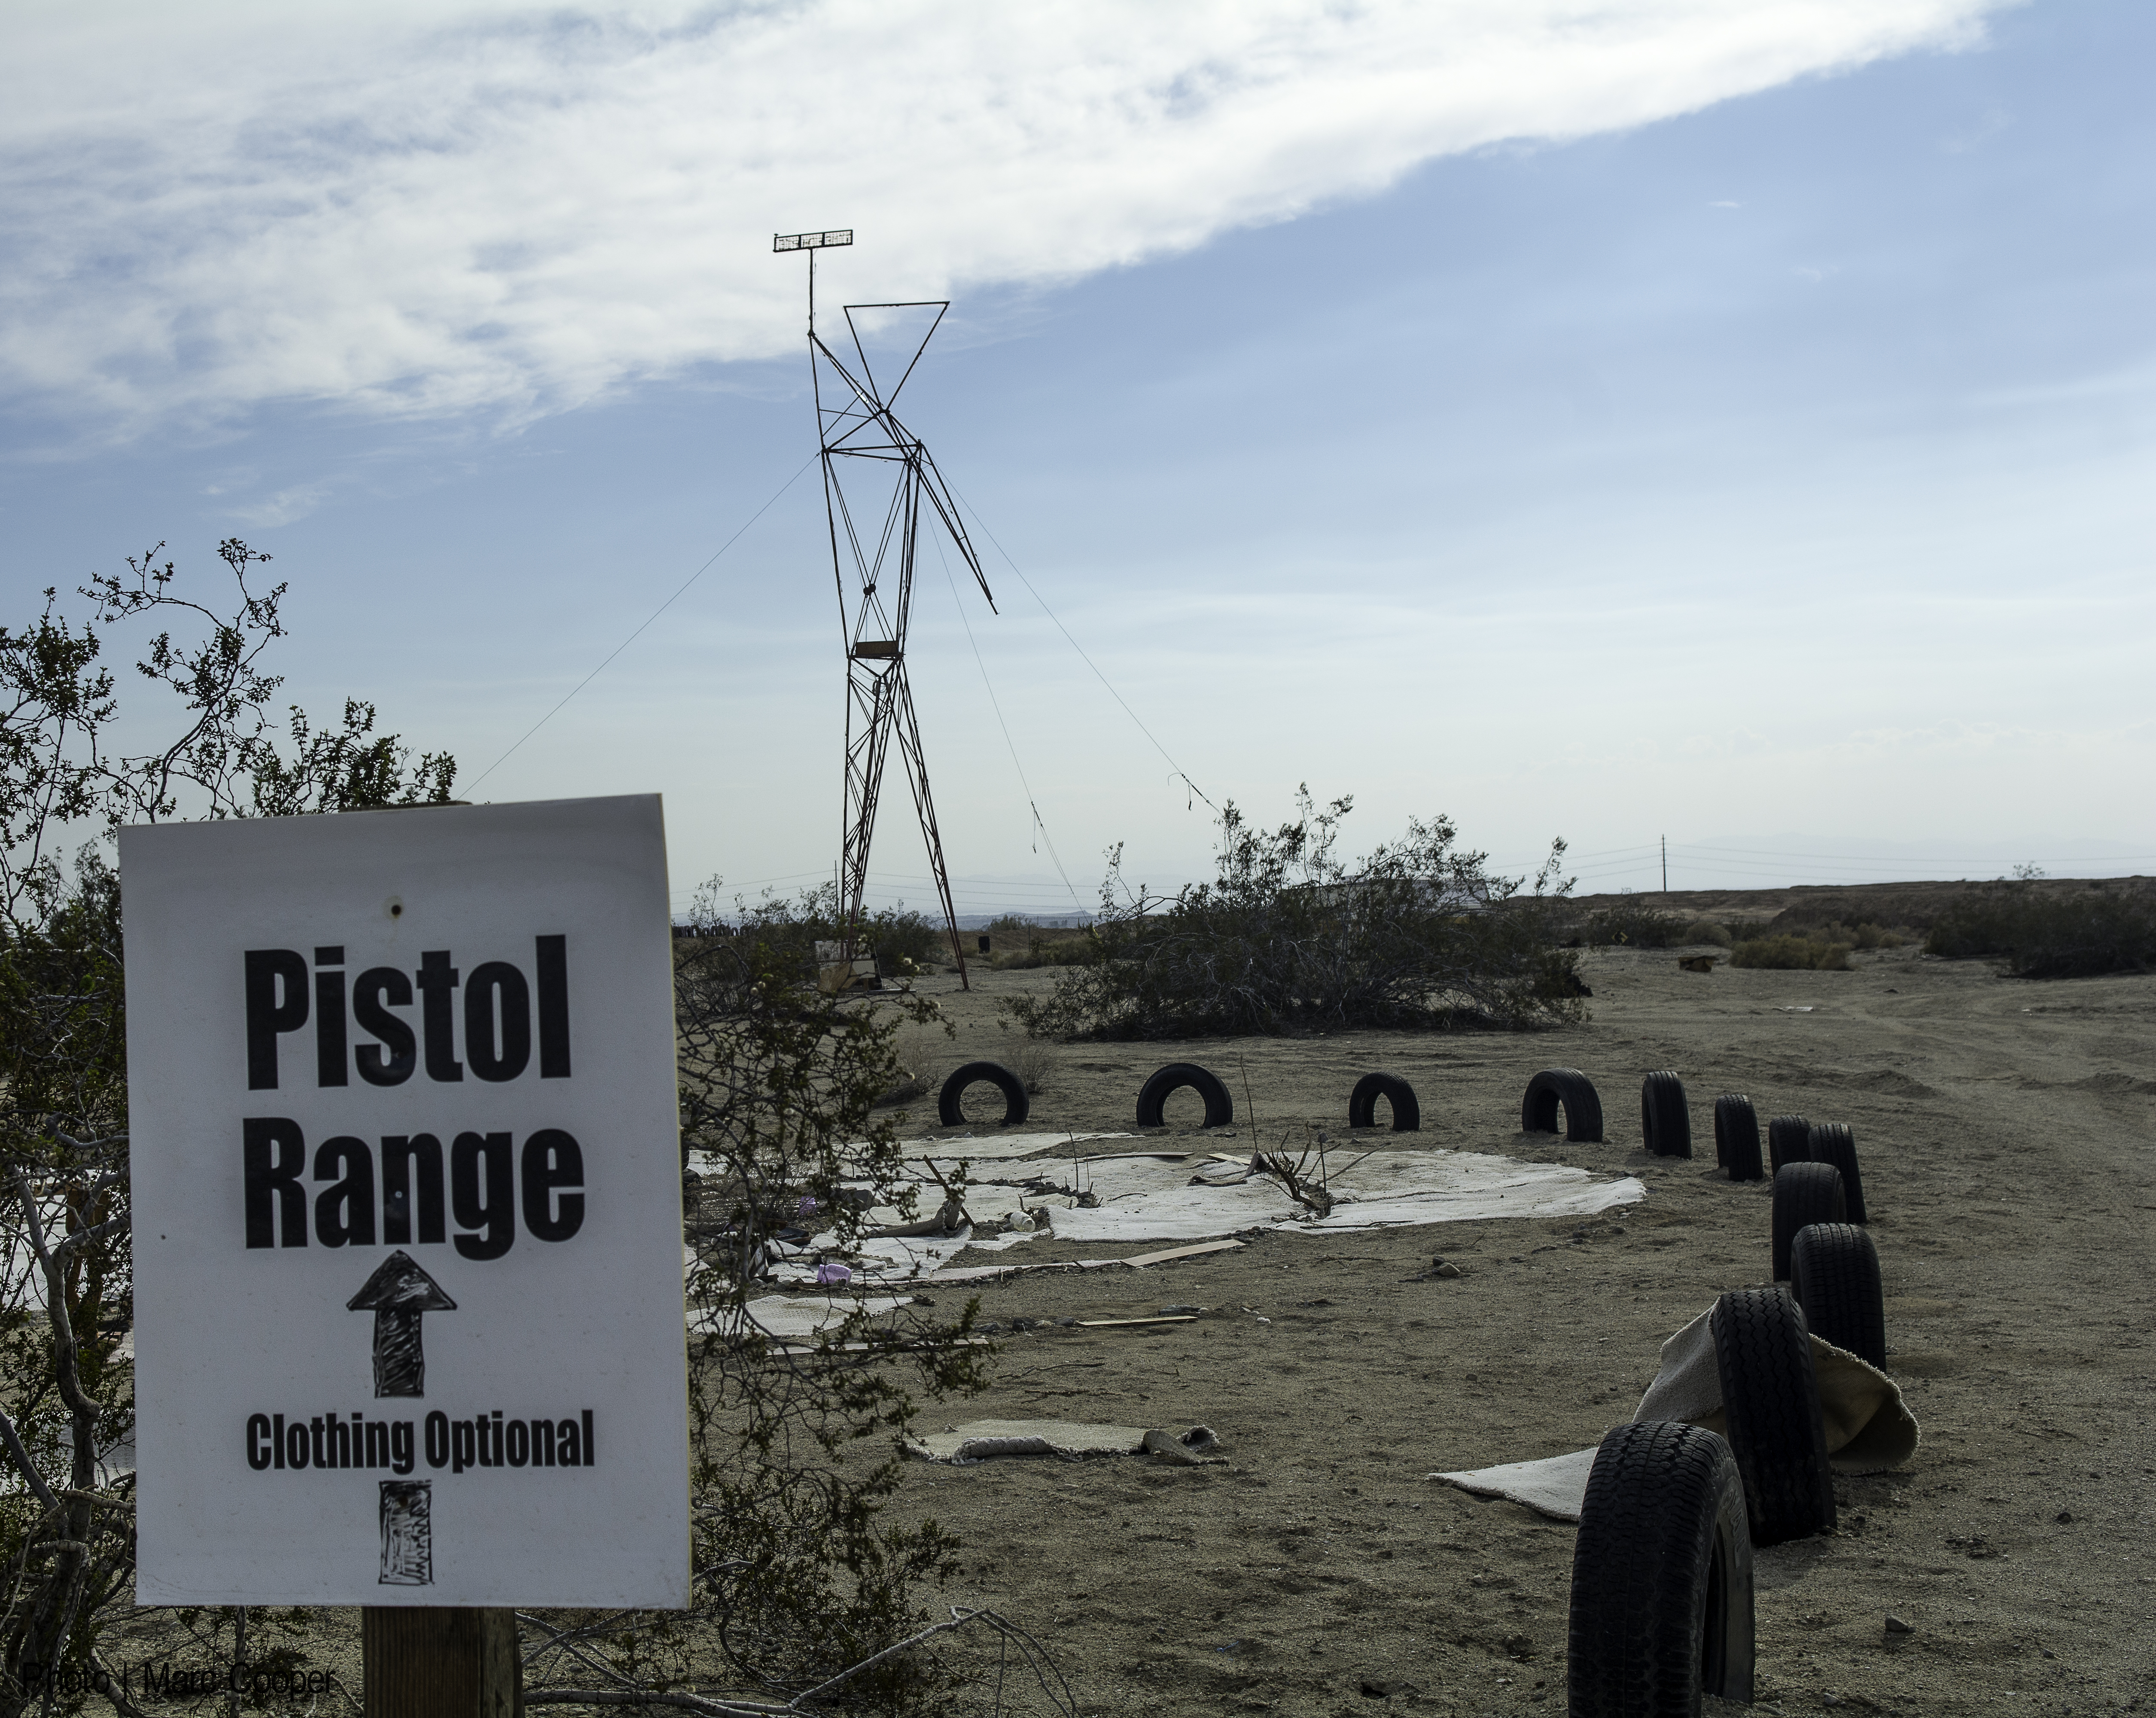
sea, coast, wind, slabcity, chasterus, eastjesus